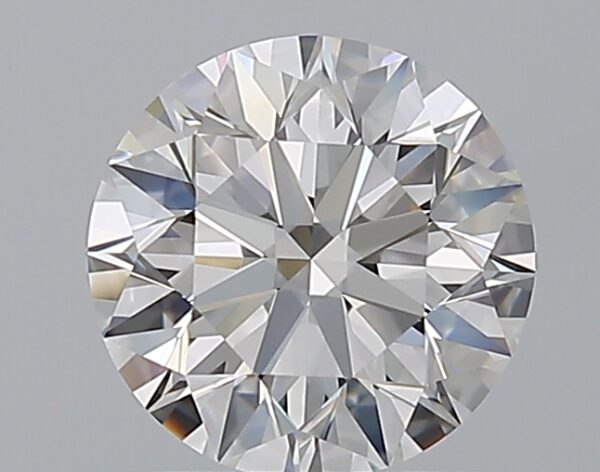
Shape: round
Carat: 1.21
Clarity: VVS1
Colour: F
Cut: EX
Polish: EX
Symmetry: EX
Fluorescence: N
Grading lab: GIA
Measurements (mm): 6.76 x 6.8 x 4.25